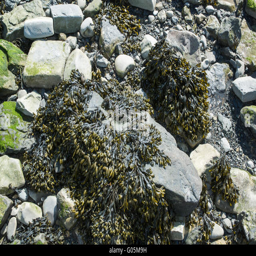
seaweed amongst rocks on a pebble beach